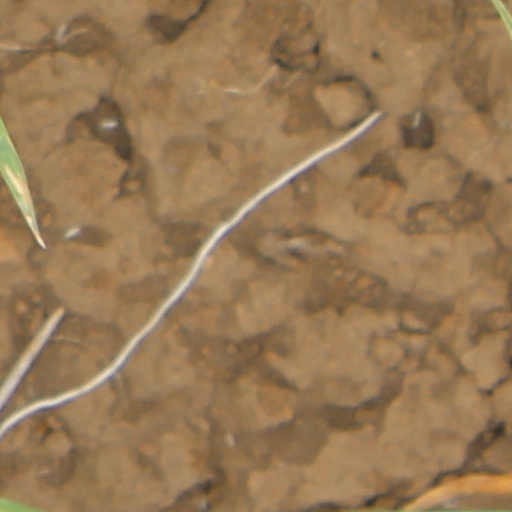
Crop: wheat